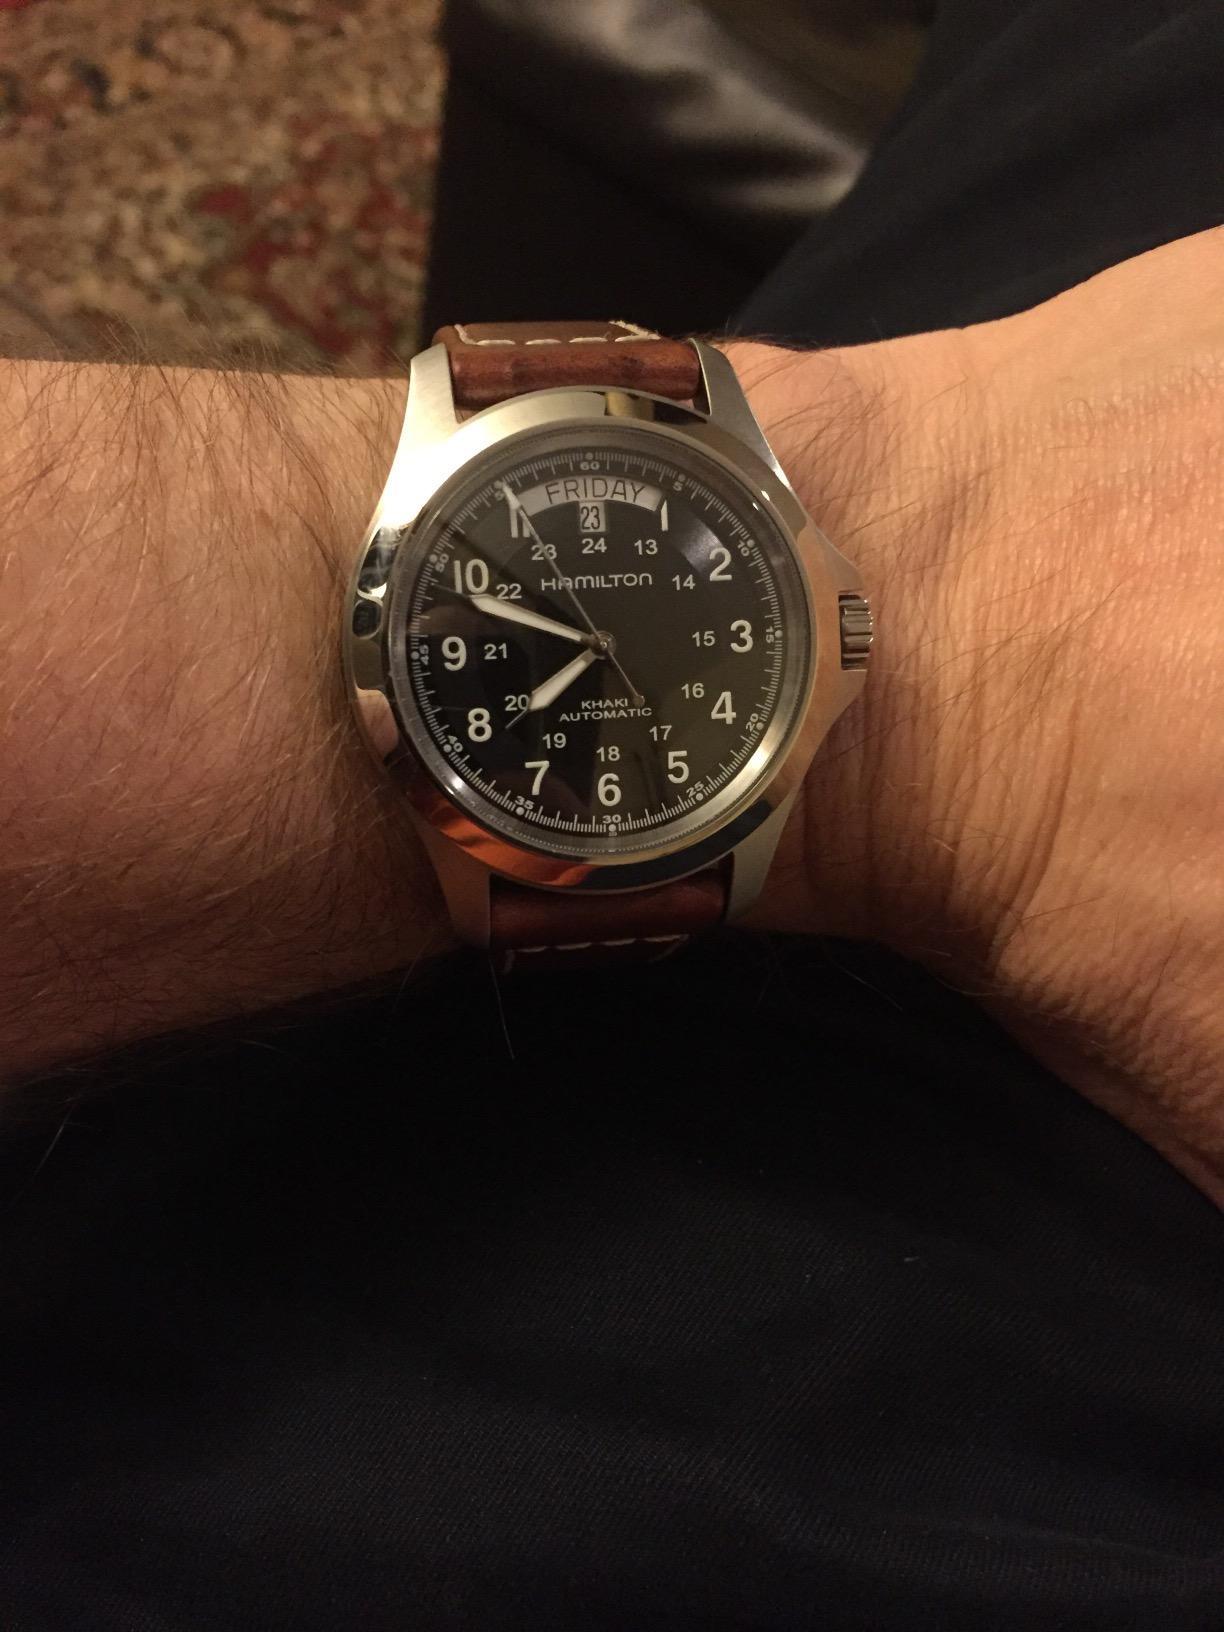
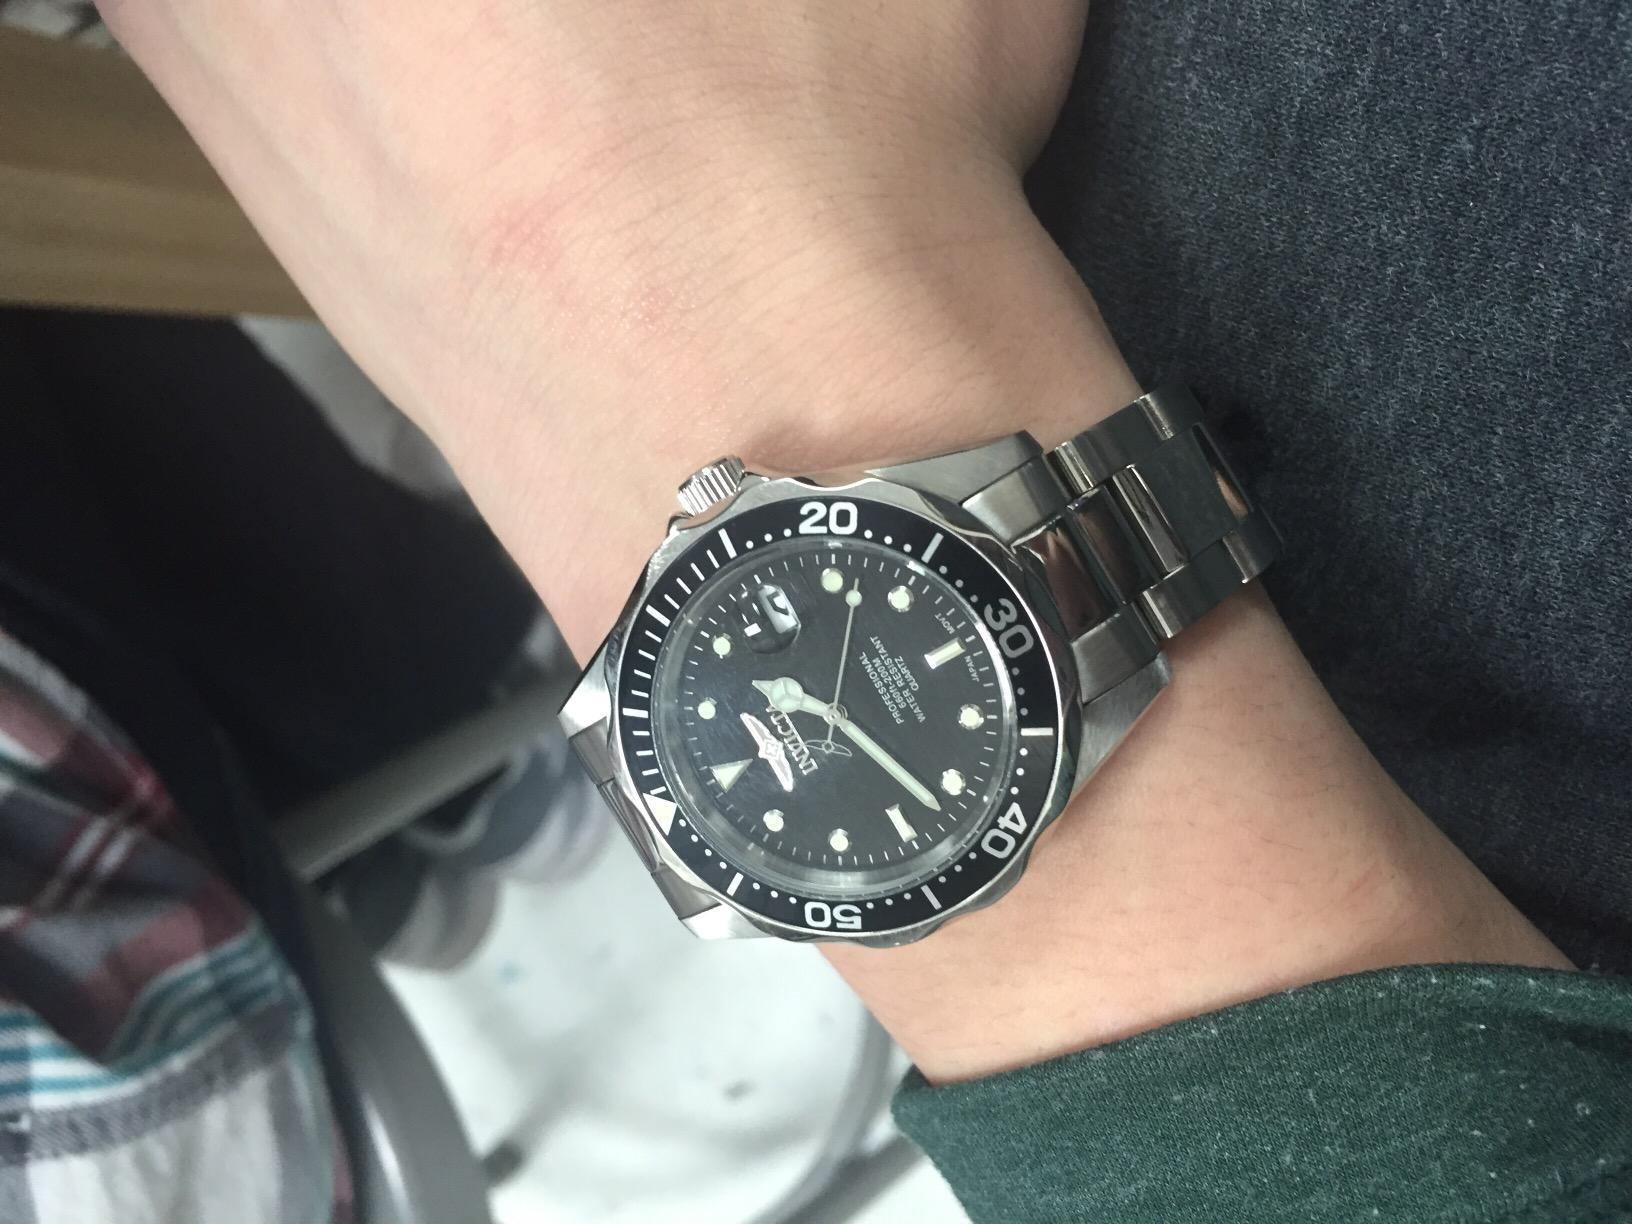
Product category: accessories_watch
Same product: no